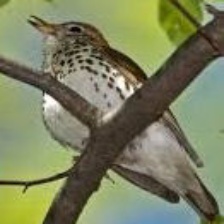
Species: WOOD THRUSH
Scientific name: HYLOCICHLA MUSTELINA